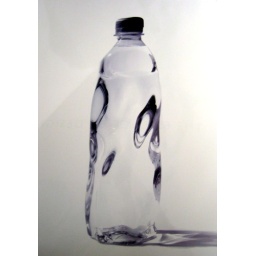
Ha! I found my water bottle that I use everything in this book....